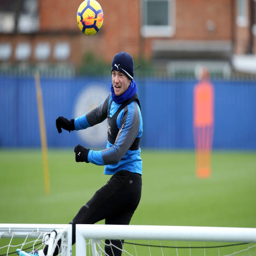
person during a training session .